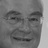
Emotion: happy